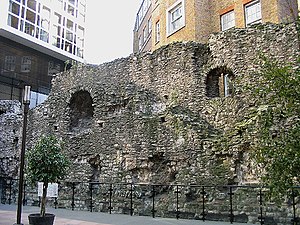
Bymure i England og Wales / Liste
Dette er en liste over bymure i England og Wales, som beskriver bymure der er blevet opført og brugt omkring disse byer fra det første århundrede og fremefter. De første bymure blev bygget af romerne efter deres erobring af Britannien i år 43. Romerne startede typisk ud med at opført et fort, som senere er blevet konverteret til rektangulære byer, der er blevet beskyttet af enten mure i sten eller træ og voldgrave. Mange af disse forsvarsværker overlevede Romerrigets fald i 300- og 400-tallet, og blev brugt i den ustabile post-romerske periode. Angel-saksiske konger foretog omfattende byudvidelser i 700- og 800-tallet, hvor de skabte fæstningsanlæg kaldet burh. Disse burh brugte nogle gange de tidligere romerske forsvarsværker, og mange er overlevet ind i den tidlige middelalder.